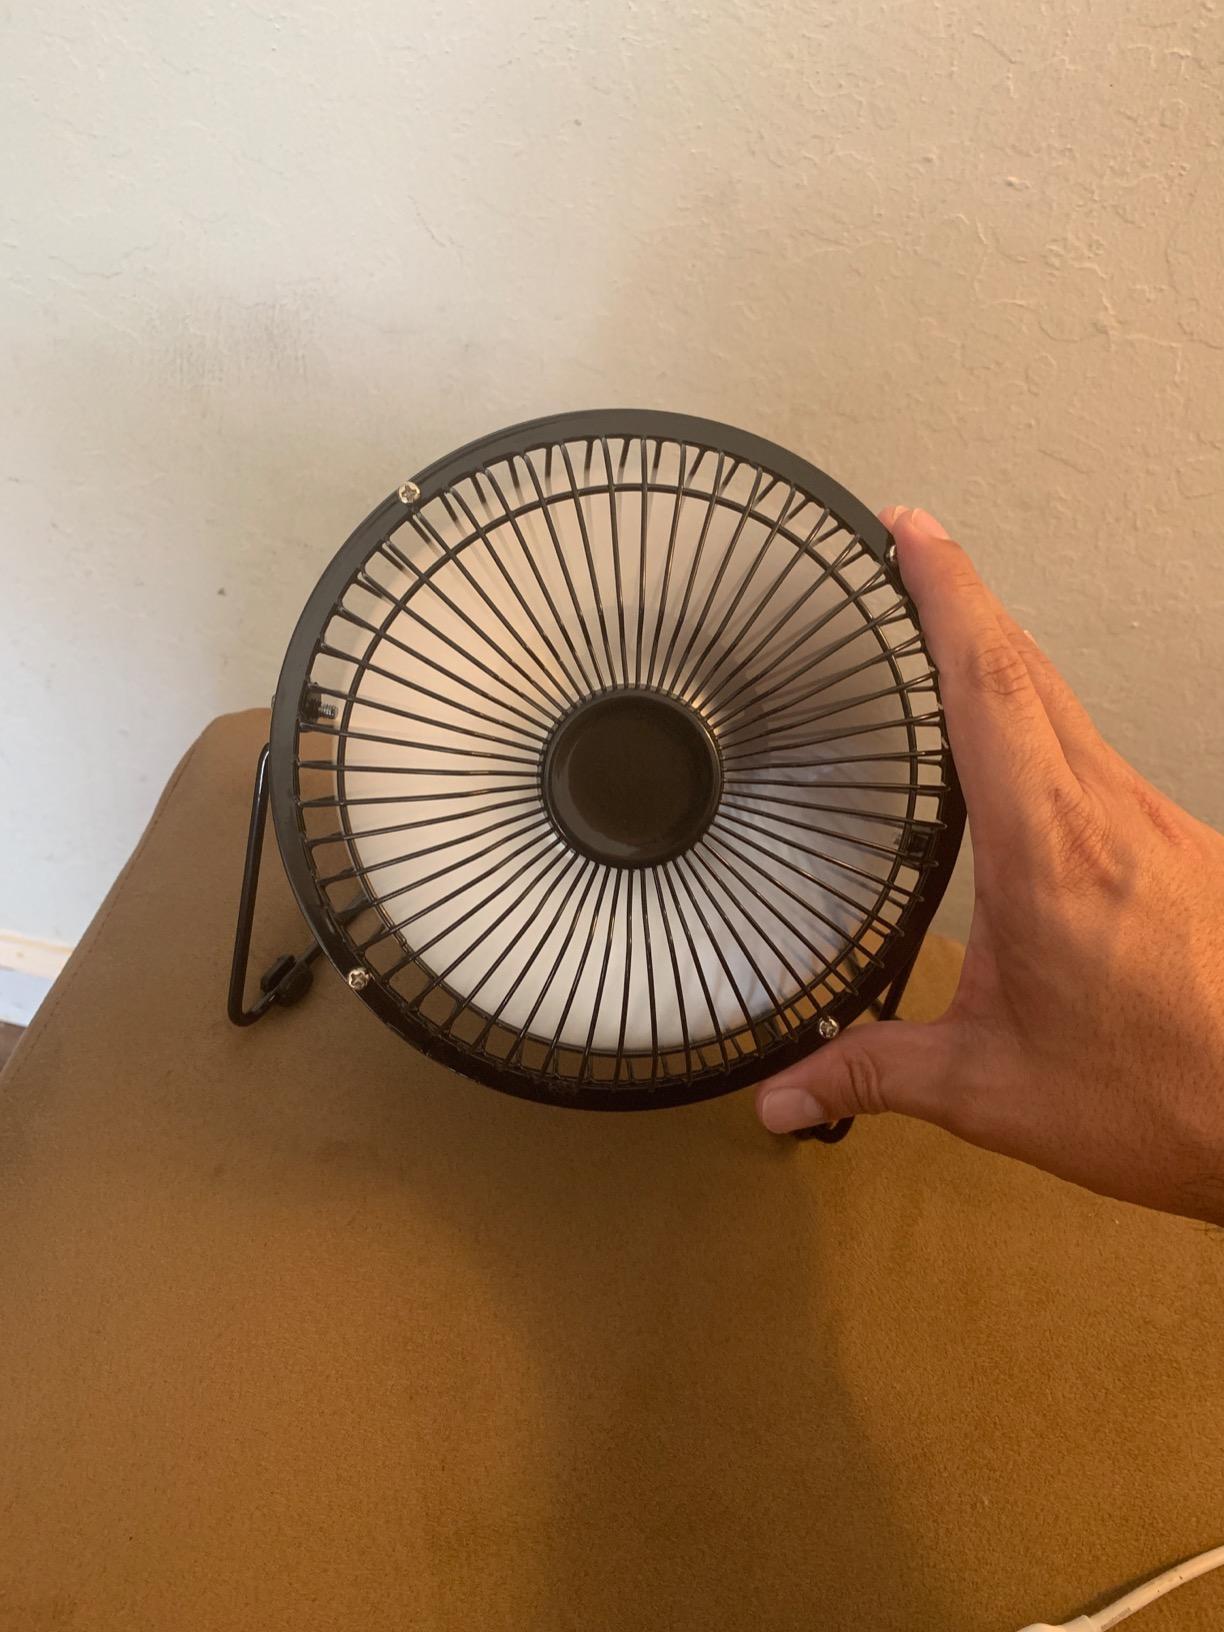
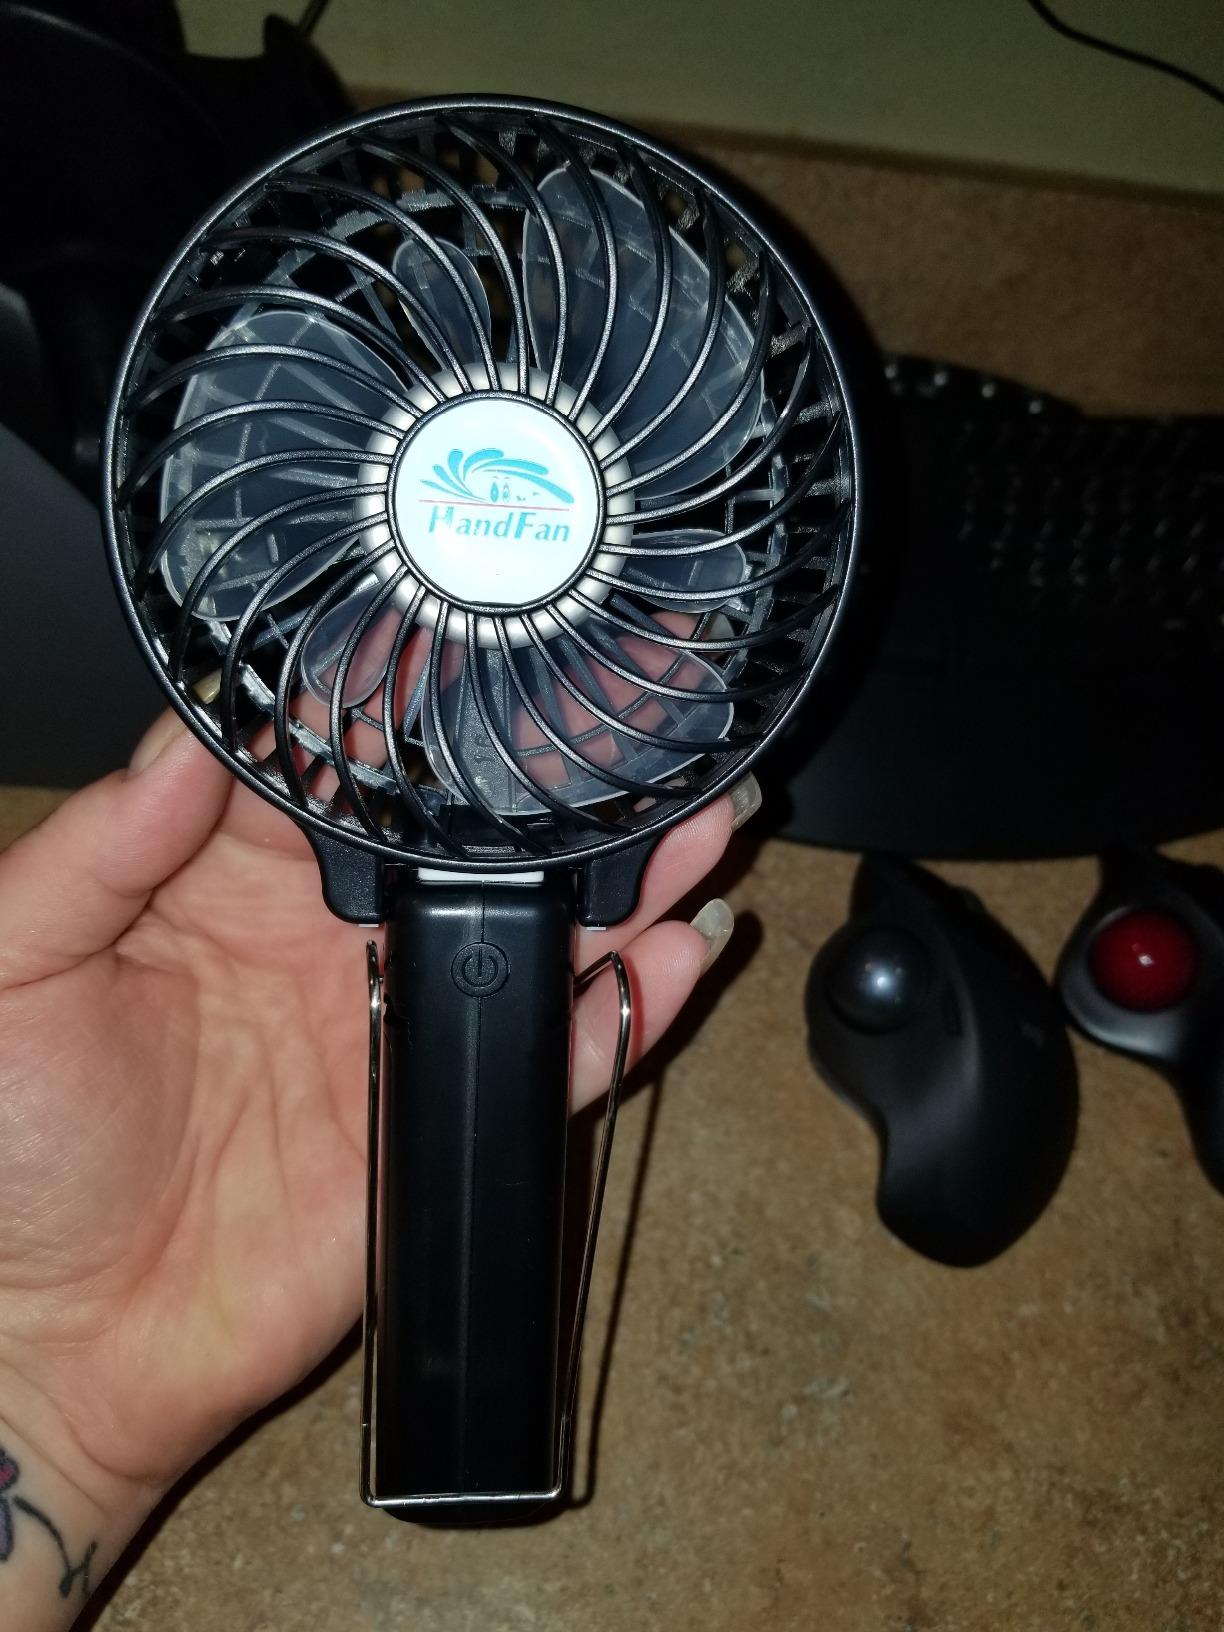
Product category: fan
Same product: no